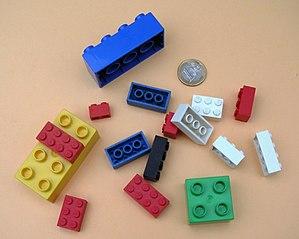
The Lego Group, ou Lego Group, est une entreprise danoise fabriquant des jeux dont la gamme de produits la plus connue, les Lego, sont basées sur des briques élémentaires à assembler. En 2014, Lego devient le premier fabricant de jouets du monde, après avoir été le deuxième en 2013 et le quatrième en 2011.
Un jouet est un objet dont la fonction principale est de permettre le jeu. Les jouets sont généralement associés avec les enfants ou les animaux domestiques, mais il n'est pas inhabituel pour les adultes et pour certains animaux non-domestiques de jouer avec des jouets. Beaucoup d'objets sont fabriqués pour servir de jouets, mais certains qui sont produits pour d'autres buts peuvent également être utilisés comme des jouets. Un enfant peut ramasser un objet de la maison et le jeter, en prétendant que c'est un avion, ou un animal peut jouer avec une pomme de pin, la mordre, la chasser, ou la jeter en l'air. Certains jouets sont fabriqués principalement pour être des pièces de collection et ne sont pas destinés au jeu.